List of state highway spurs in Kansas

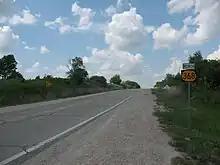
K-368 Northbound from its Southern terminus with K-268

K-368 is a spur route that serves Pomona State Park near Vassar in east central Osage County. The highway begins at K-268 between Lyndon and Quenemo. K-368 heads north and intersects the Flint Hills Nature Trail, a rail trail along a former Missouri Pacific Railroad line, before reaching its north end at the entrance to Pomona State Park. The U.S. Army Corps of Engineers began to construct Pomona Dam and its associated reservoir in the early 1960s. The federal agency agreed to relocate several county highways that would be displaced by the reservoir, and the Kansas State Highway Commission requested a pair of those highways–an east–west highway between US-75 and K-68 and an access road to the recreational land around the reservoir—be constructed to state highway standards. The commission designated those highways K-268 and K-368, respectively, in a November 14, 1962, resolution. K-268 and K-368 were constructed and added to the state highway system and Pomona Reservoir was completed between 1963 and 1965.